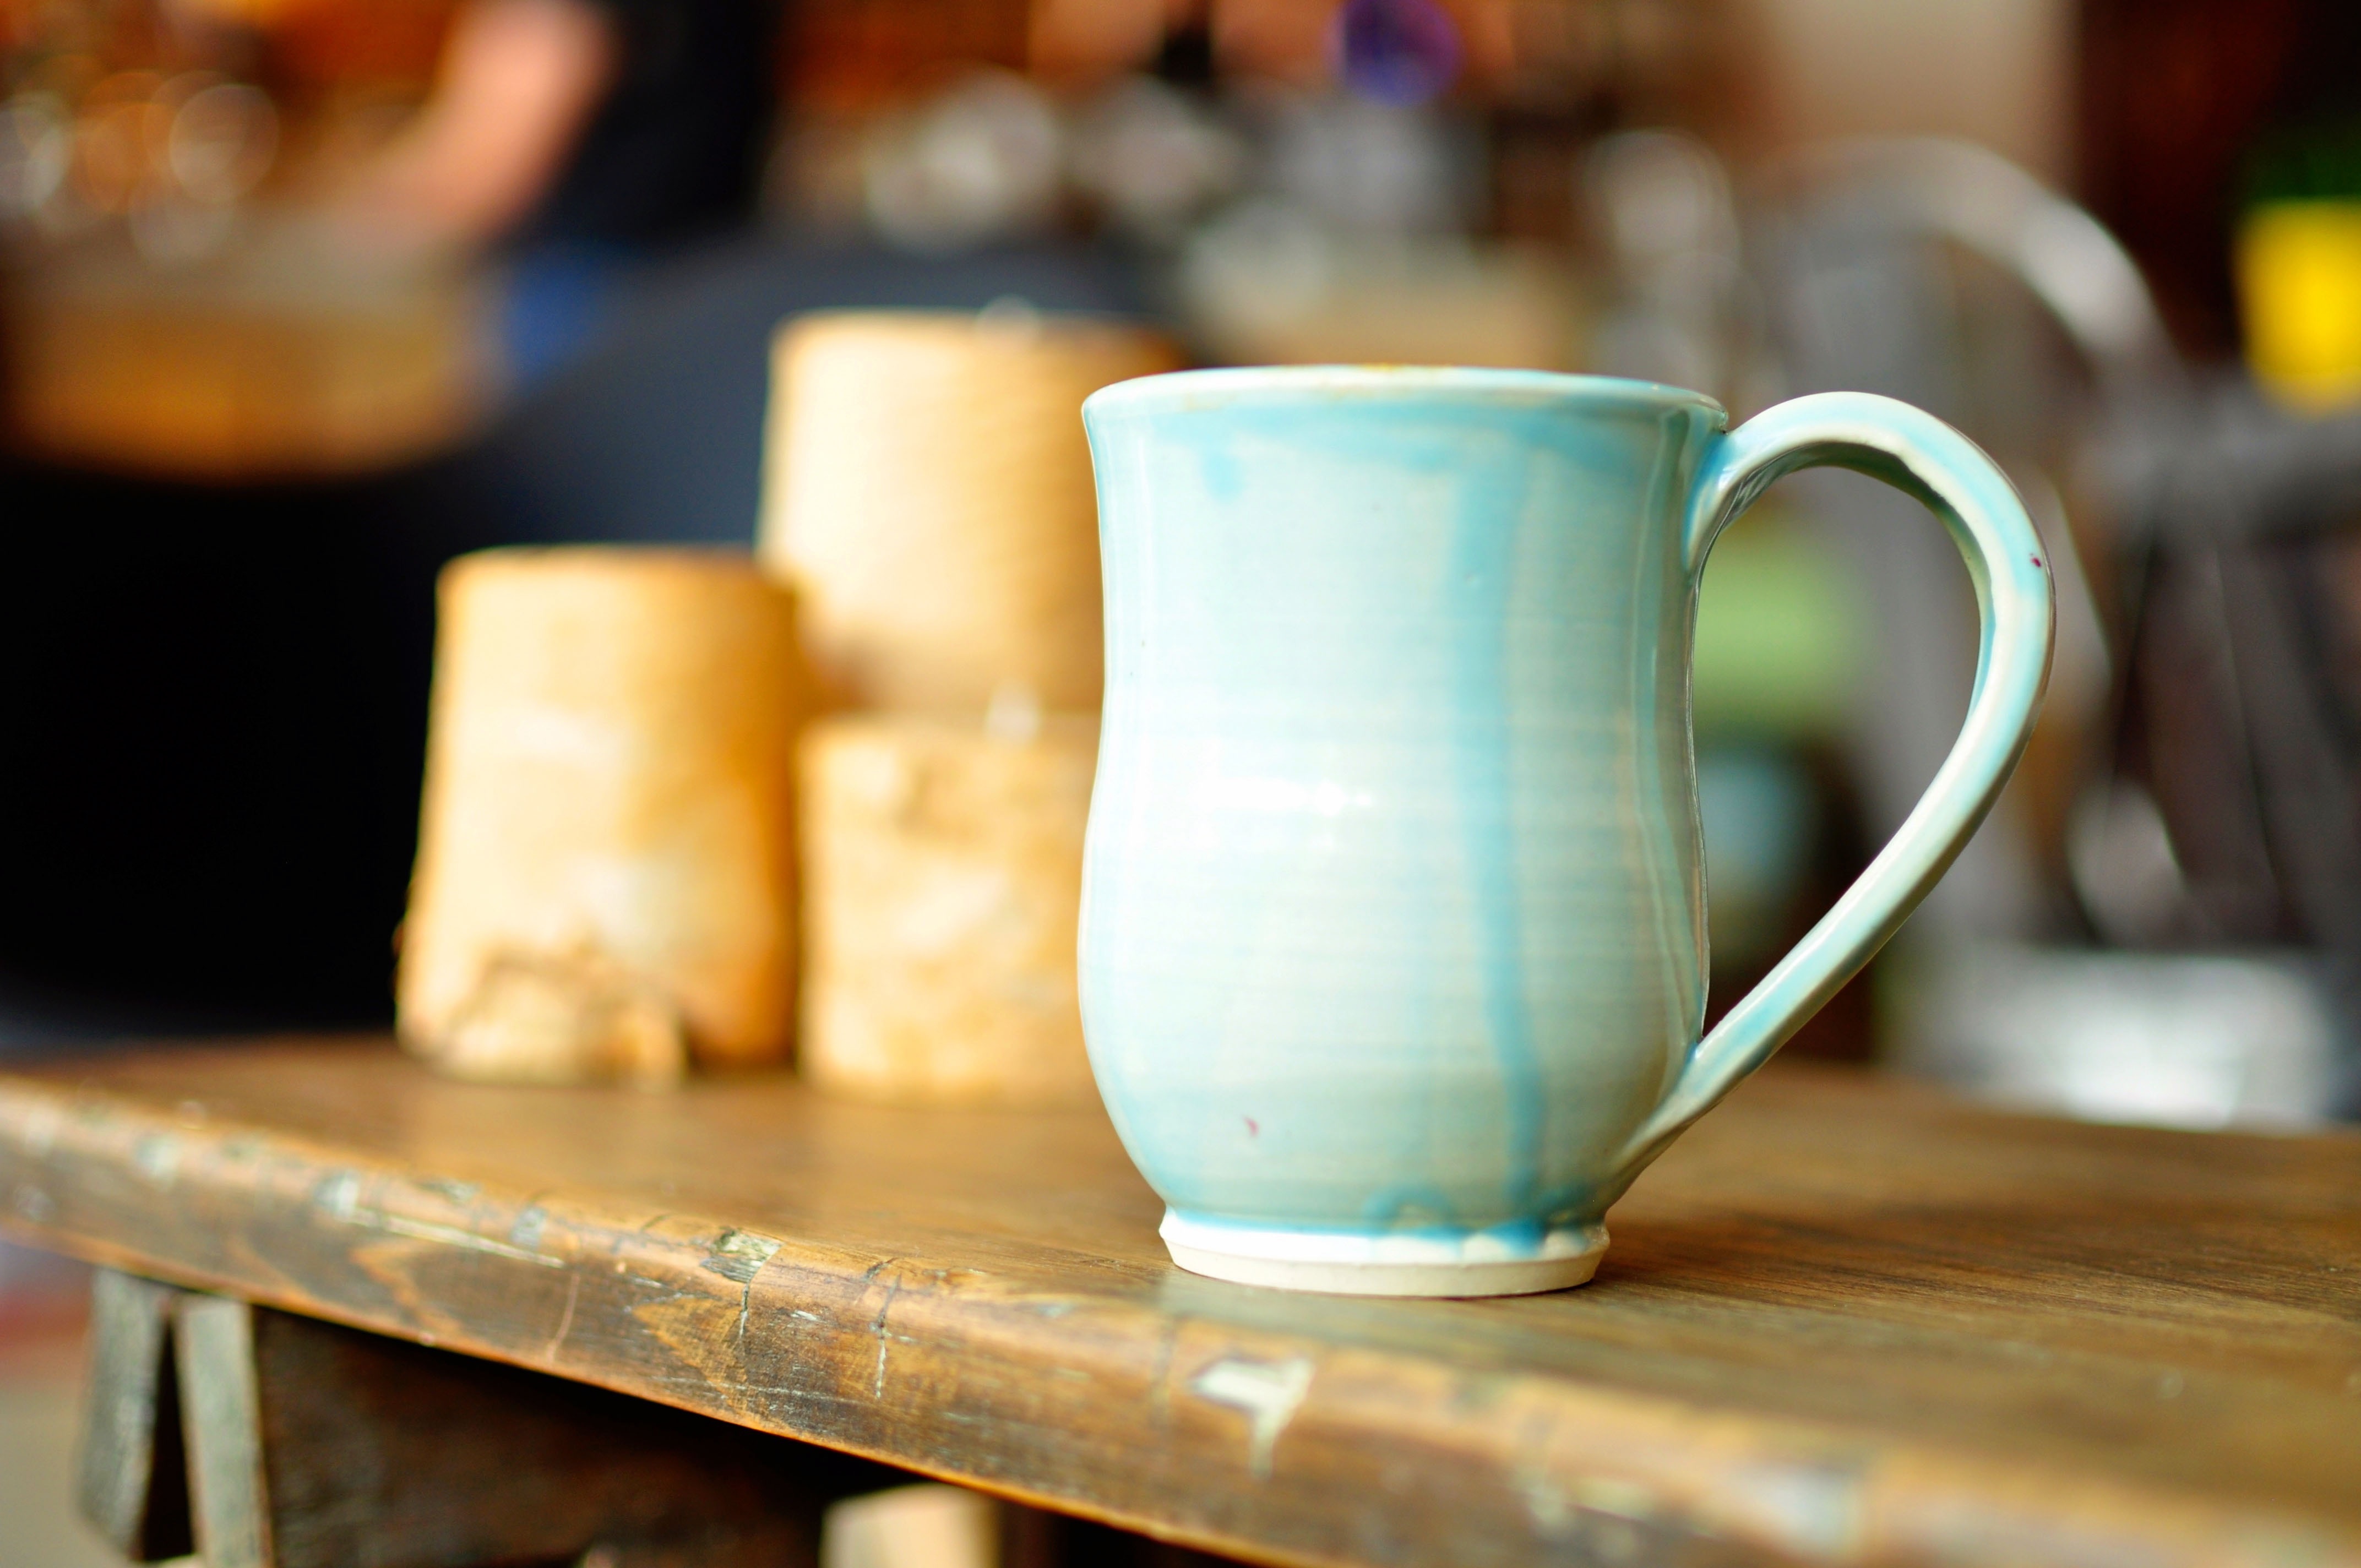
cup, meal, ceramic, drink, mug, pottery, lighting, handmade